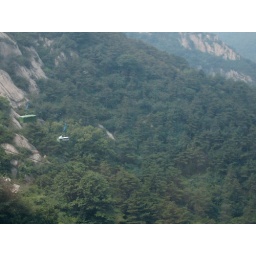
Cable car trip into the mountains near Taishan, easternmost of five holy moutains of Daoism.